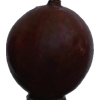
Label: gooseberry